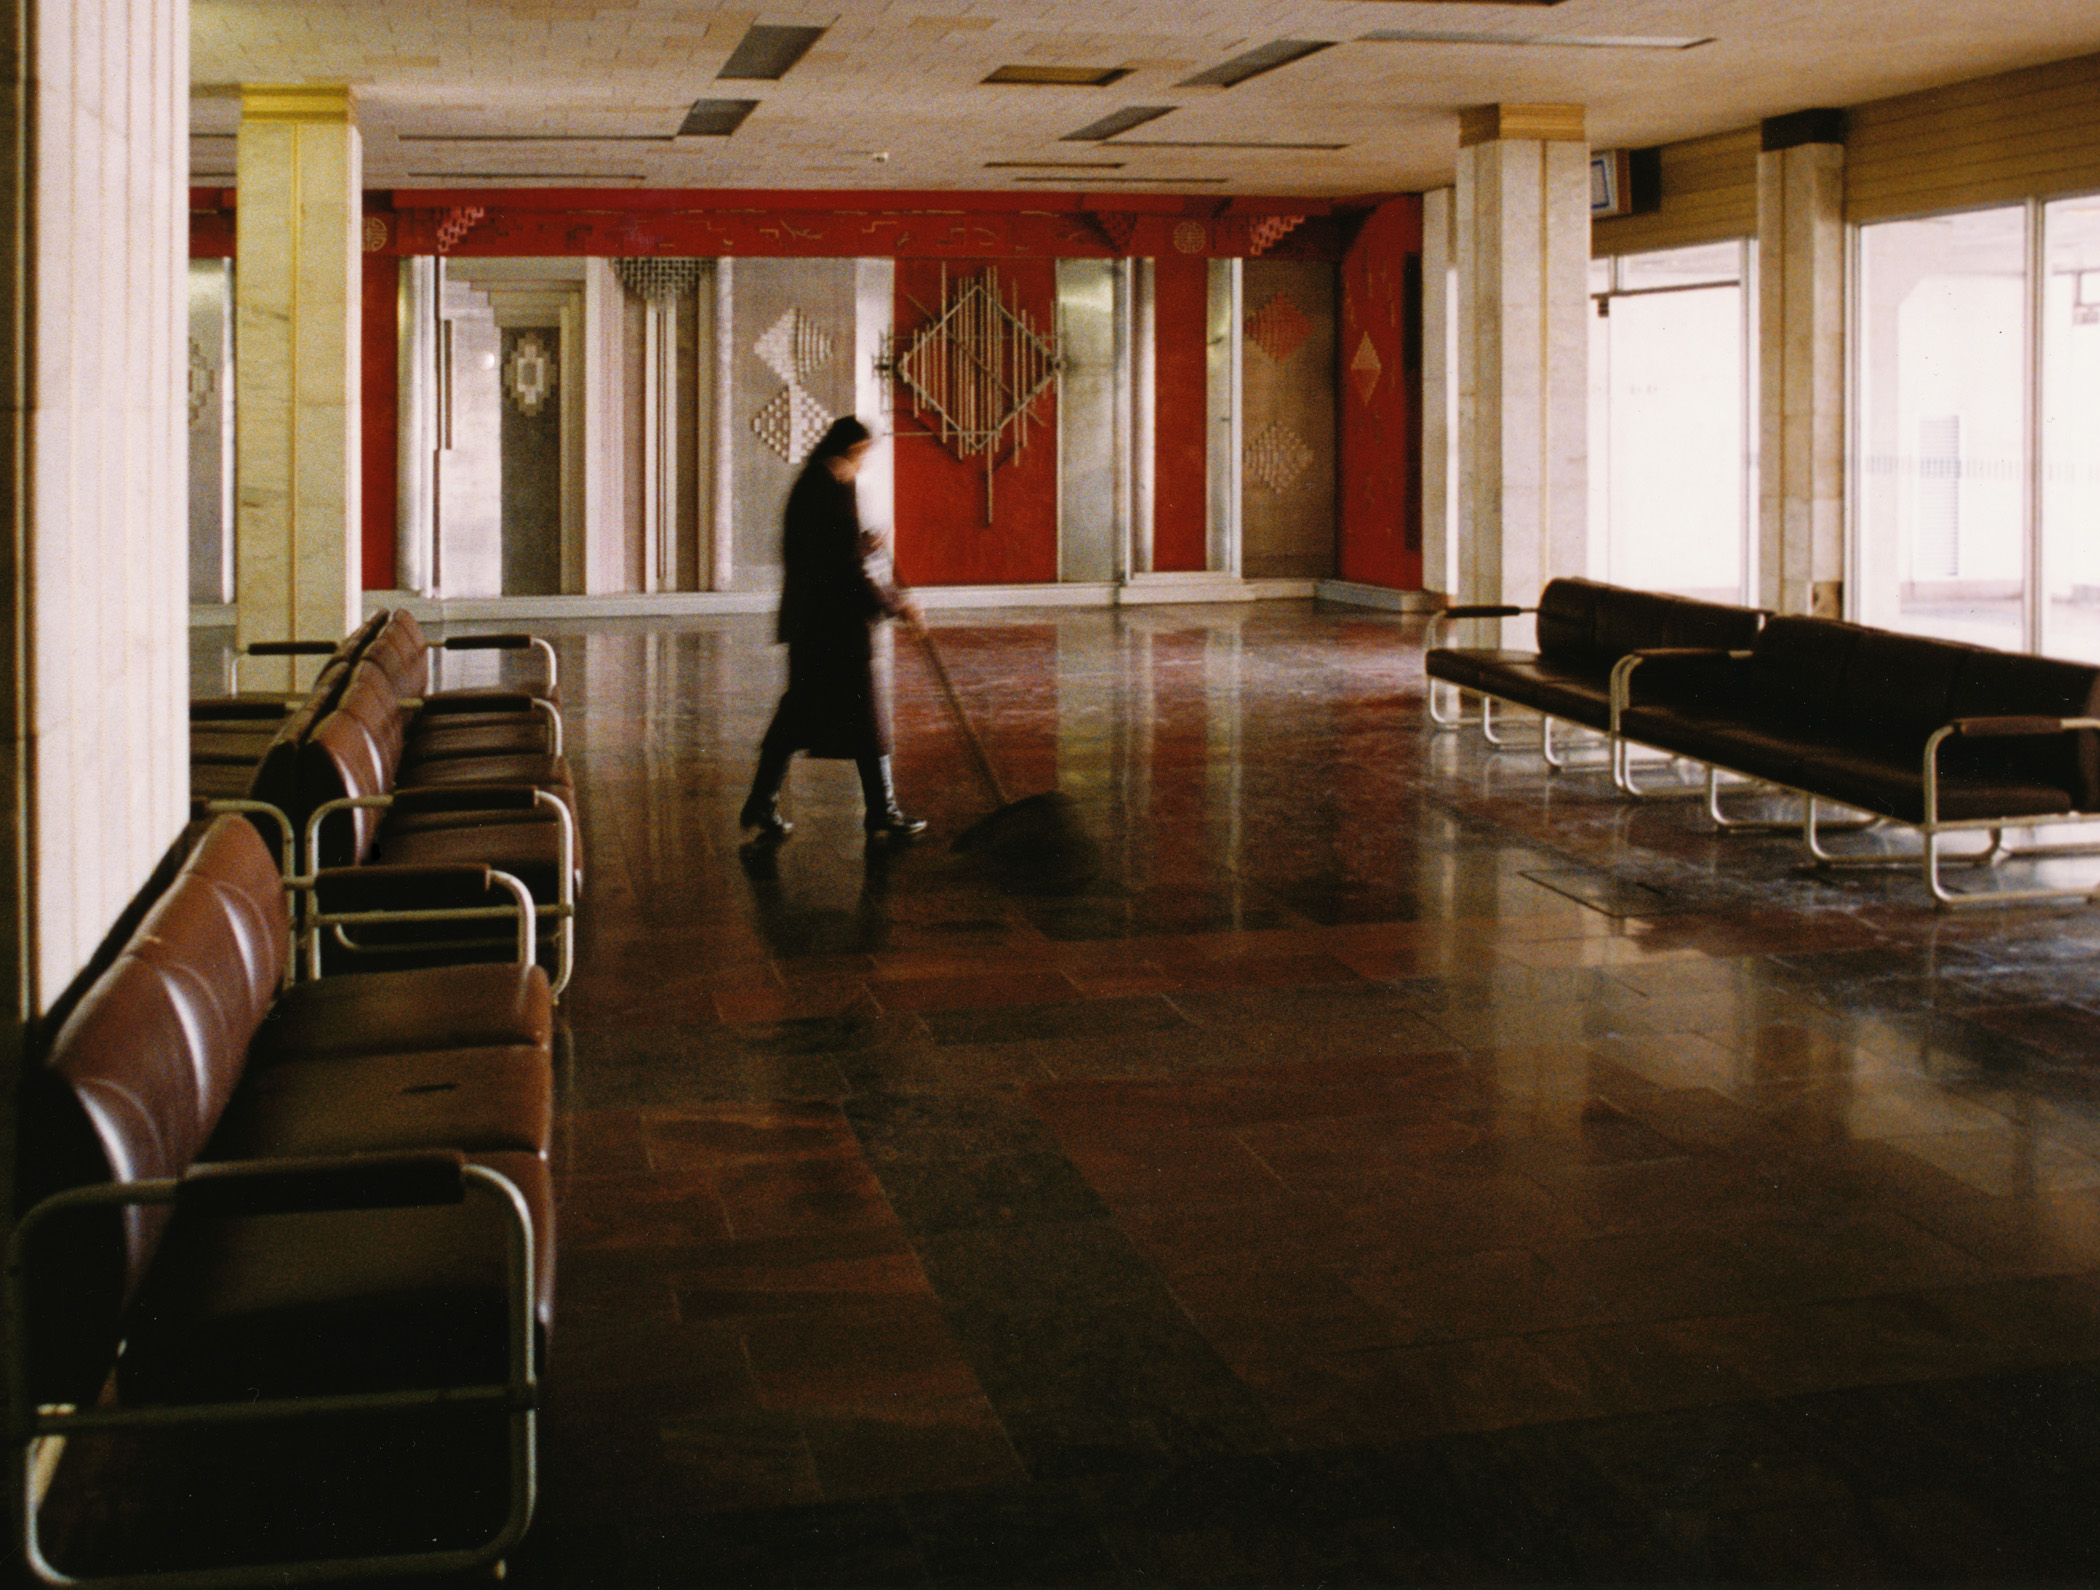
wood, mansion, house, floor, home, airport, property, living room, room, interior design, cool image, design, estate, lobby, mongolia, ulanbator, postcoldwar, ulaanbaata, buyantukhaaairport, endofthecoldwar, flooring